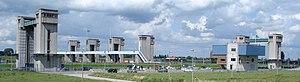
Lith est une ancienne commune des Pays-Bas au nord de la province du Brabant-Septentrional. Le chef-lieu de la commune était le village de Lith. Au 1ᵉʳ janvier 2007, la commune comptait 6 716 habitants, dont 3 038 dans le chef-lieu Lith.